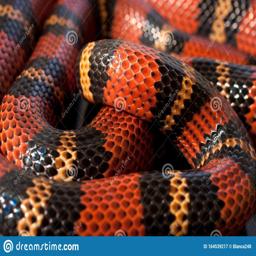
Animal: snakes